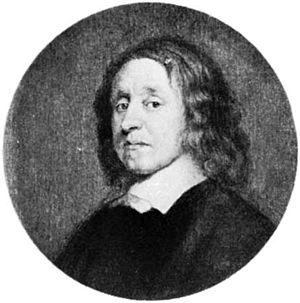
Henry Cromwell né le 20 janvier 1628 à Huntingdon et mort le 23 mars 1674 à Wicken était le quatrième fils d'Oliver Cromwell et Élizabeth Bourchier. Ce fut une figure importante du régime parlementaire de l'Irlande.
Oliver ou Olivier Cromwell, né à Huntingdon le 25 avril 1599 et mort à Londres le 3 septembre 1658, est un militaire et homme politique anglais, resté dans les mémoires pour avoir pris part à l'établissement d'un Commonwealth républicain d'Angleterre, puis pour en être devenu le lord-protecteur. Il est également l'un des commandants de la New Model Army — ou « Nouvelle Armée idéale » —, vainqueur des royalistes lors de la Première révolution anglaise. Après la mise à mort du roi Charles Iᵉʳ en 1649, il se hisse à un rôle de premier plan au sein de l'éphémère Commonwealth d'Angleterre, conquérant l'Irlande et l'Écosse, et règne en tant que lord-protecteur de 1653 jusqu'à sa mort, causée par la malaria, en 1658.